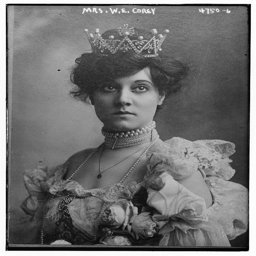
actor and beauty married person , who was president